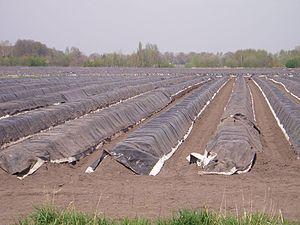
culture d'asperge en plein champ (Reusel, Pays-Bas)
L'asperge est une plante de la famille des Asparagaceae originaire de l'est du bassin méditerranéen. Connue des Romains, elle est cultivée comme plante potagère en France depuis le XVᵉ siècle. Le terme désigne aussi ses pousses comestibles, qui proviennent de rhizomes d'où partent chaque année les bourgeons souterrains ou turions qui donnent naissance à des tiges s'élevant entre 1 et 1,5 mètre.